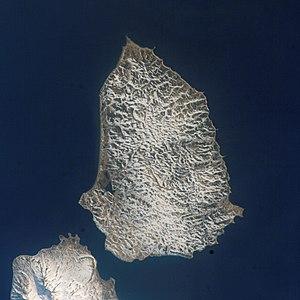
Choumchou est l’île la plus au nord de l'archipel des îles Kouriles. Elle est séparée de la péninsule du Kamtchatka et notamment du cap Lopatka par un bras de mer d'une dizaine de kilomètres de largeur, le premier détroit des Kouriles.